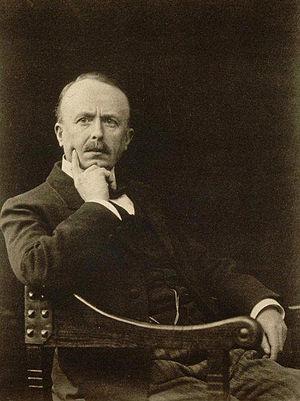
Gustave Stoskopf vers 1912, Mi-corps, 3/4 à dr. 1912. Bibliothèque nationale et universitaire de Strasbourg
Gustave Stoskopf, né à Brumath le 8 juillet 1869 et décédé dans la même ville le 6 décembre 1944, est un artiste-peintre, un dramaturge – l’une des grandes figures du théâtre en alsacien – et un homme de presse alsacien. Il fit partie du cercle de Saint-Léonard à l’origine de la fondation du Musée Alsacien à Strasbourg.